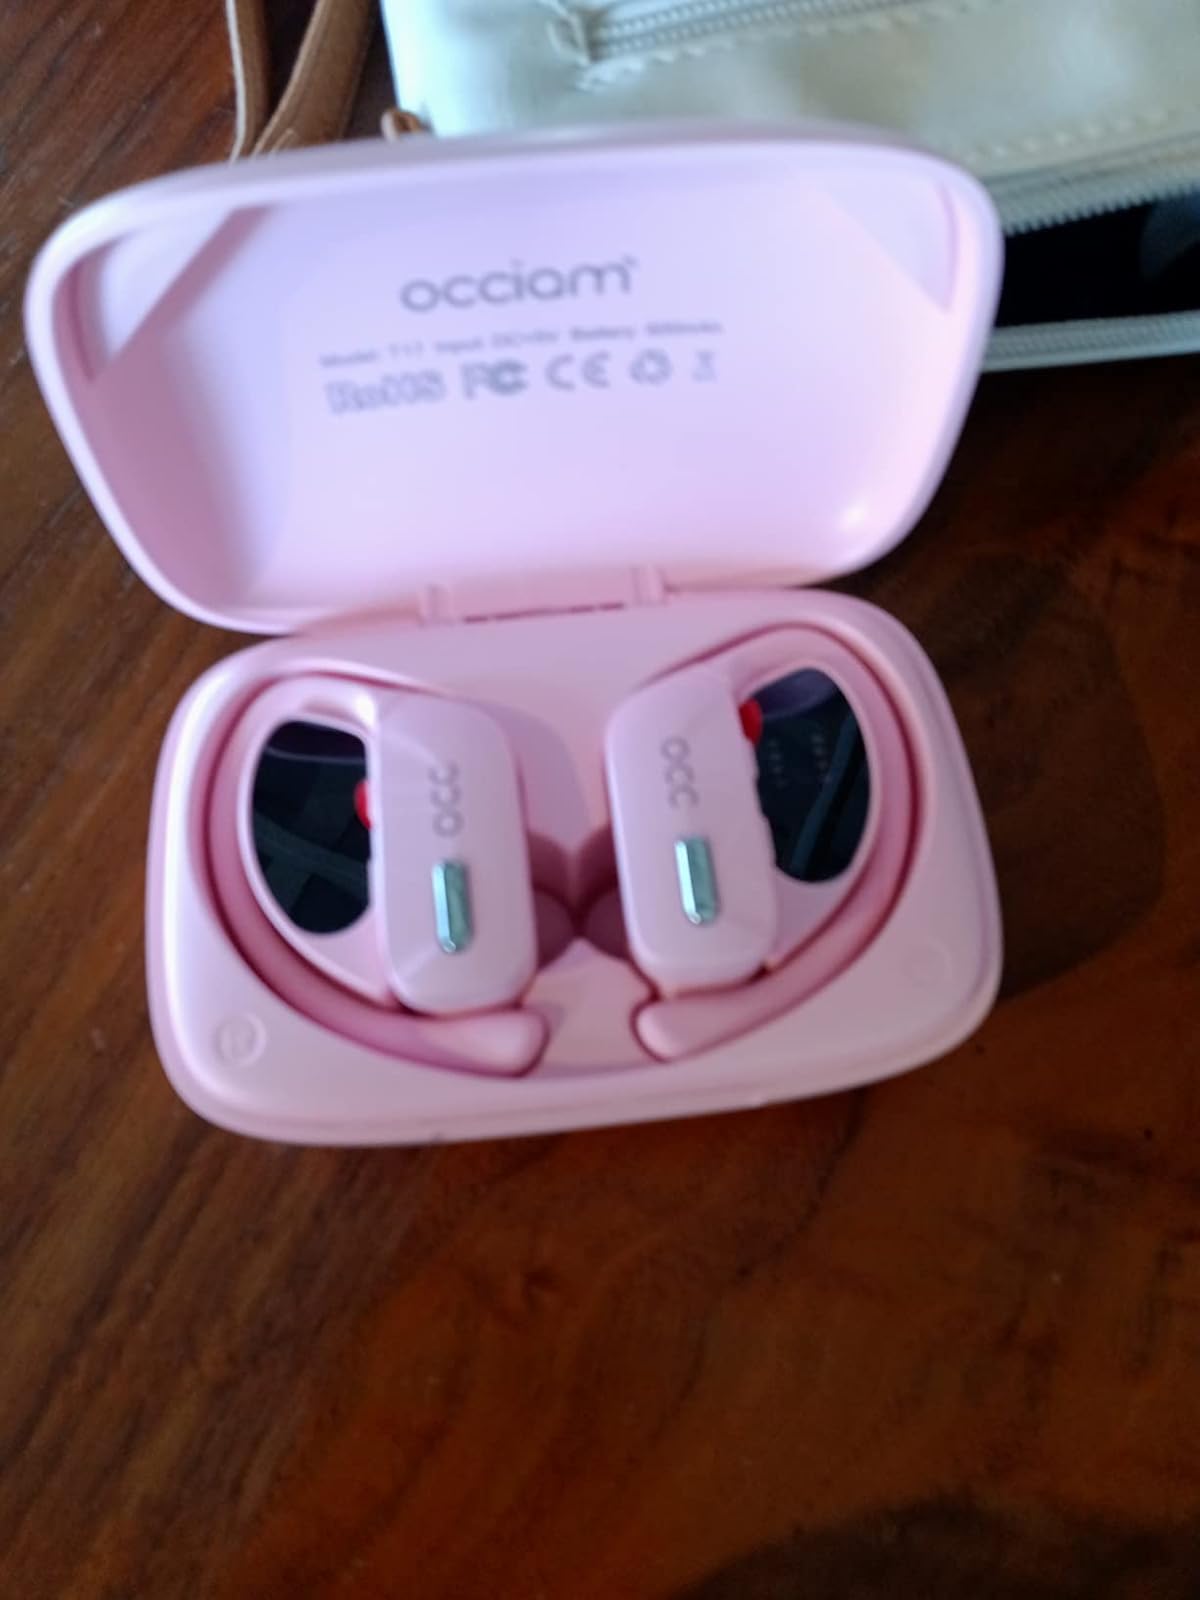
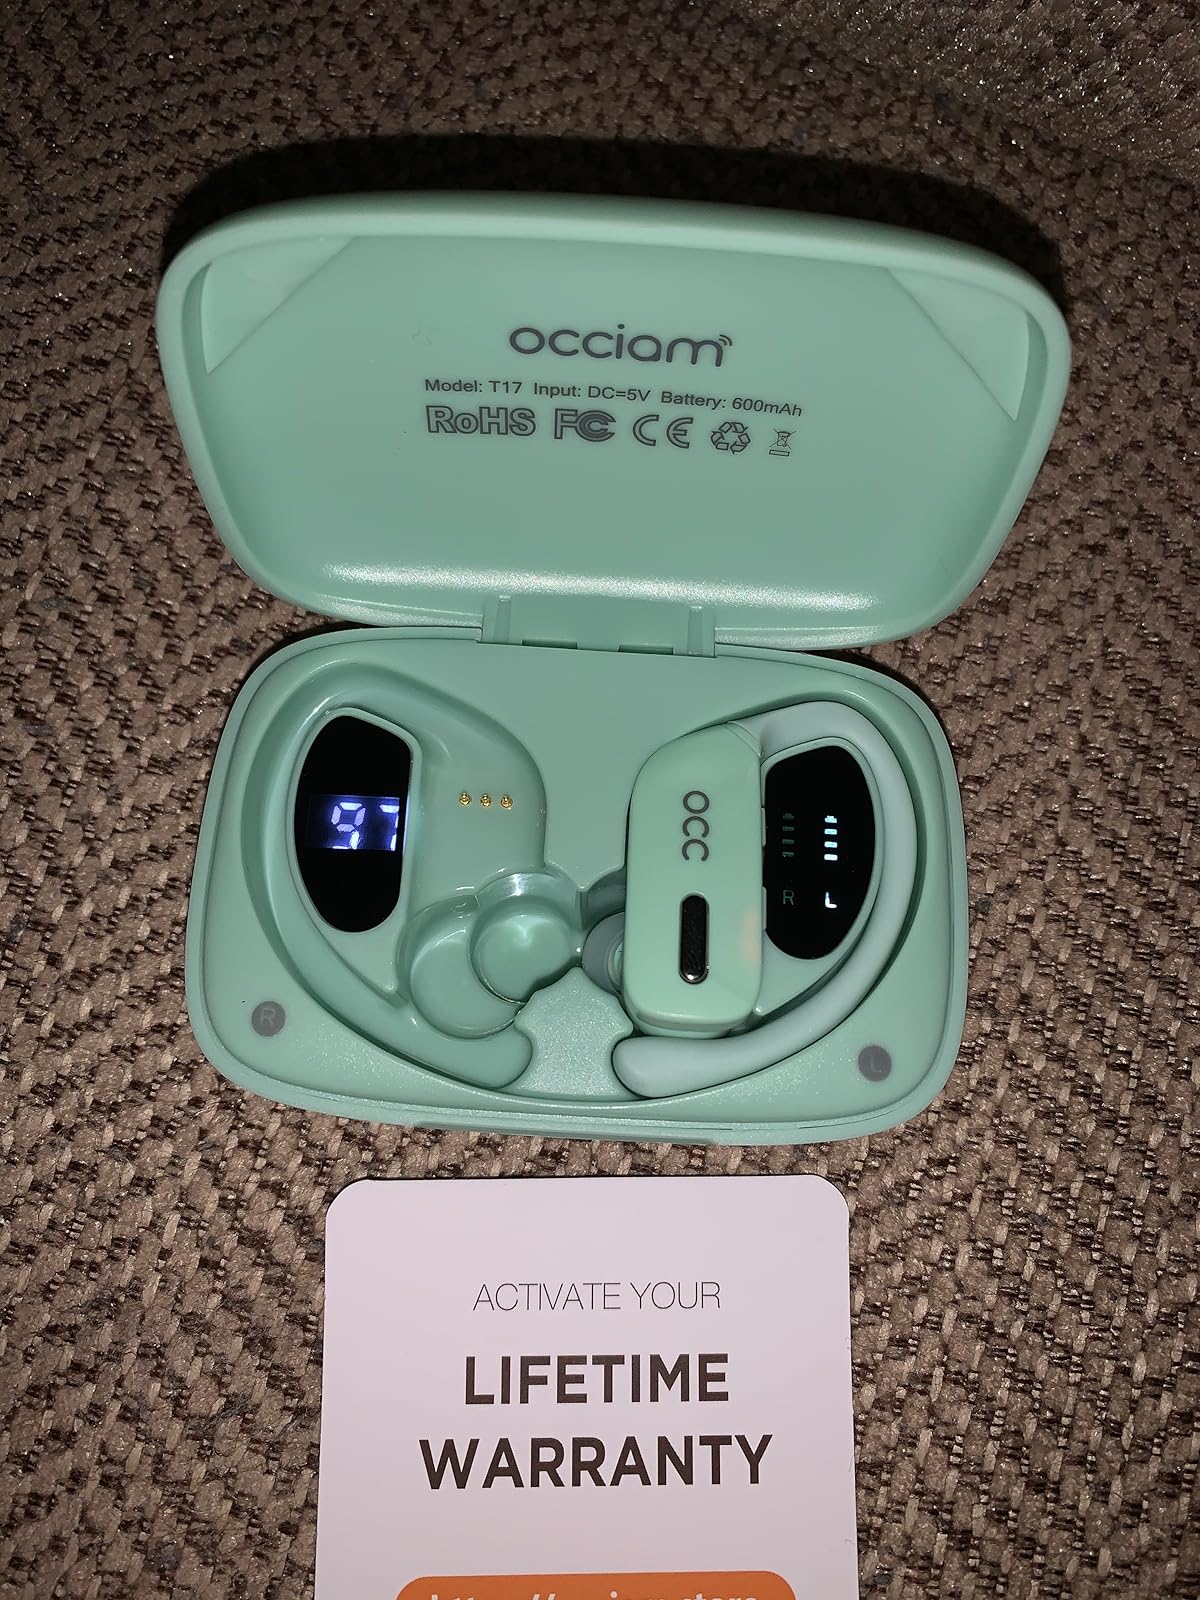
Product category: earbuds
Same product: no